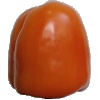
Label: Pepper Orange 1